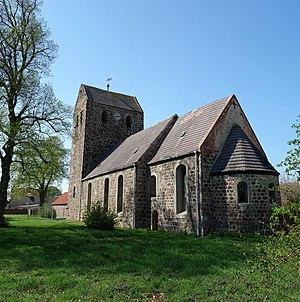
Vue du sud-est de l'église de L'ordre teutonique à Dahnsdorf , commune de Planetal , arrondissement de Potsdam-Mittelmark , état fédéral de Brandebourg, Allemagne Object location52°